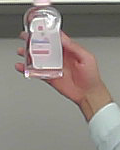
Product: johnson_baby